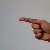
The image shows a hand gesture representing the letter 'G' in Indian Sign Language.